Yosef Yaakov Sabatka

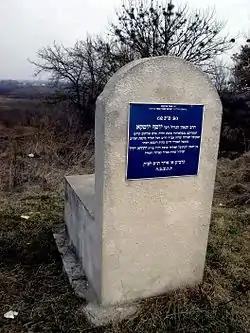
Tombstone of Yosef Yoske

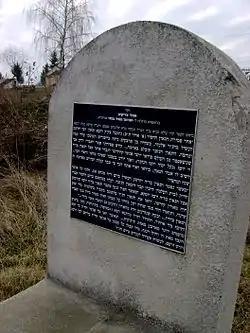
Biographical information displayed on obverse

Yosef Yaakov (Yoske) Sabatka (Hebrew: הרב יוסף יאסקי) was a Torah scholar, moralist and "Kabbalist"; he is often referred to as "Yosef Yoske of Dubno" (or "Joseph ben Judah Jeidel").